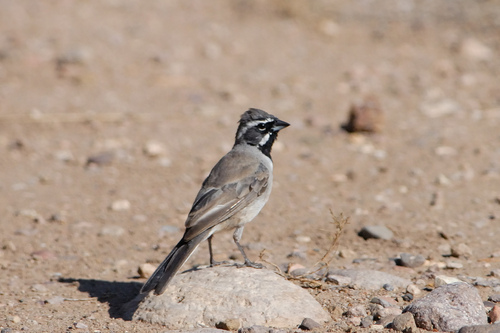
a brown and black bird with a black bill and brown feeta small brown bird with black beak and throat and has white eyebrow and white malar stripe.
bird has brown body feathers, brown breast feathers, and black beak
this small bird has black and brown feathers and short beak.
this bird has a short, conical beak and black and white stripes on its face and throat.
this bird has wings that are grey with a short black bill
this small grey and tan bird has a short straight beak, with white supercillary and malar stripes on its head.
this is a small grey colored bird with a long tail
this bird has a striped white cheek patch and a small black billsmaller bird, has gray on top of head with white and black around the face and body is mixed with gray, white and small amount of black.
Species: Black Throated Sparrow